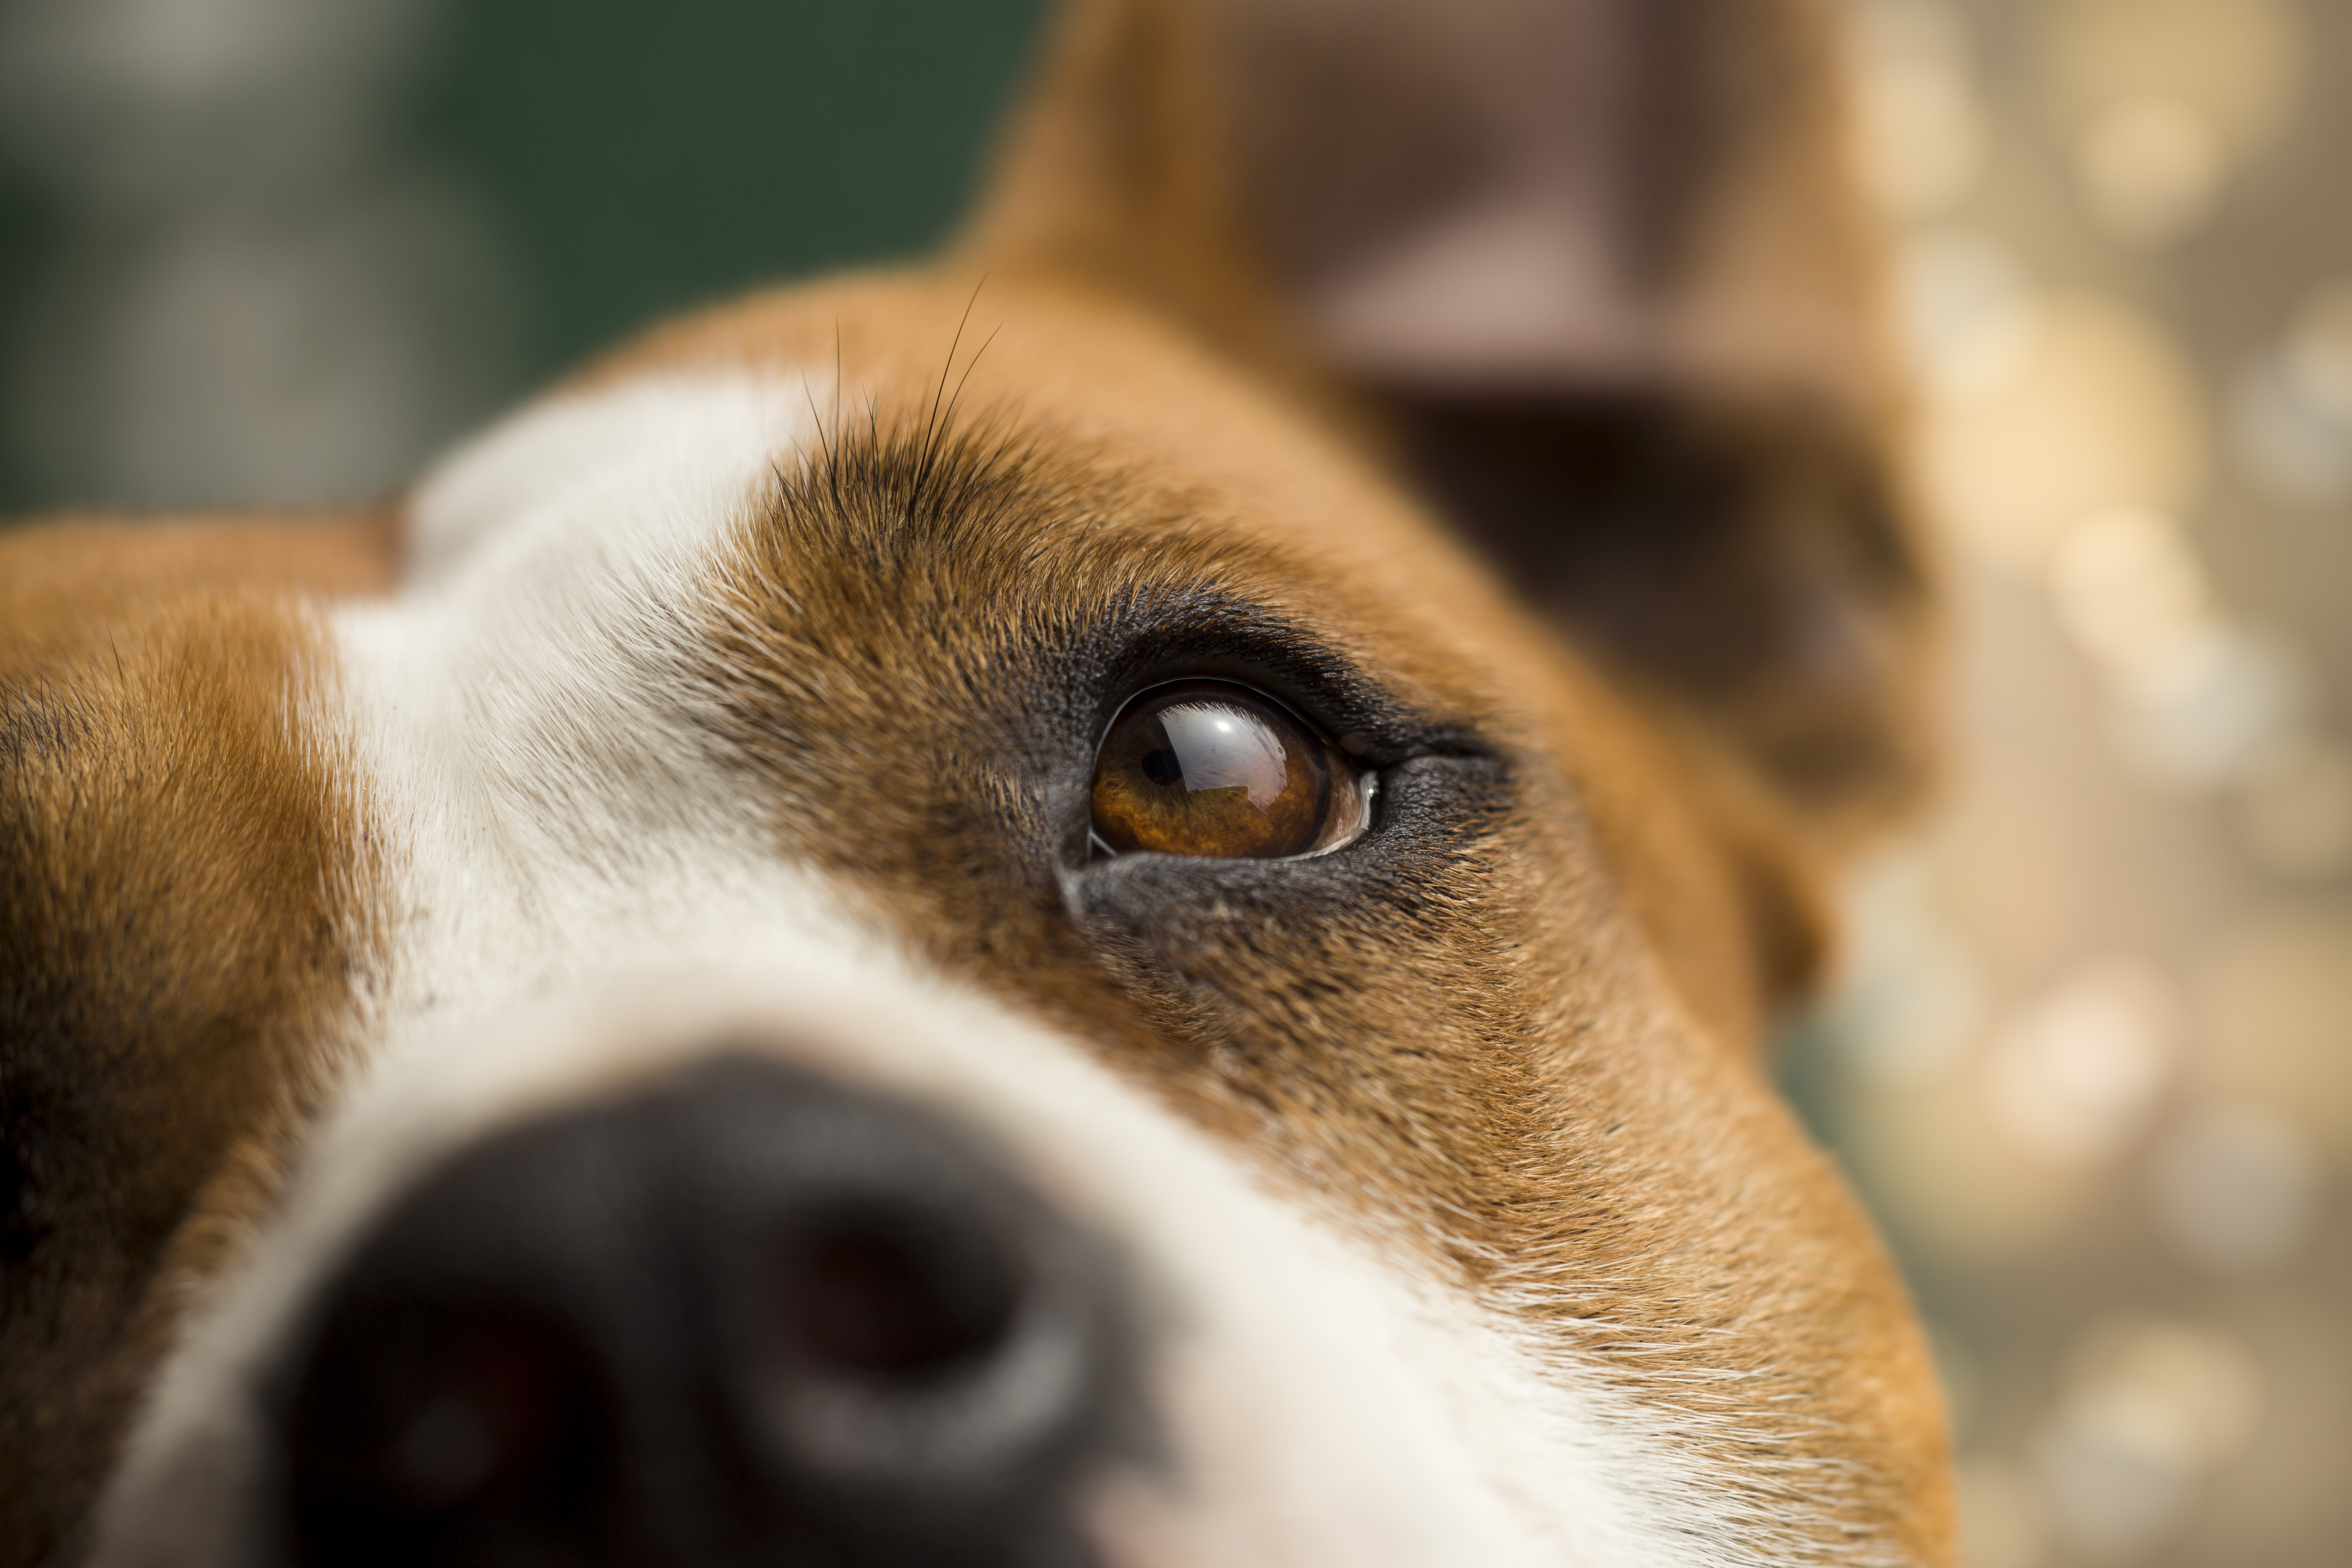
eye, dog, animal, happy, dog breed, carnivore, whiskers, fawn, companion dog, terrestrial animal, snout, close up, bored, sporting group, fur, wood, canidae, wildlife, working animal, non sporting group, ancient dog breeds